Storojineț County

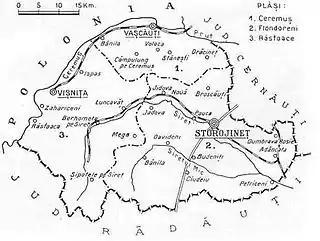
Map of Storojineț County as constituted in 1938.

According to the Romanian census of 1930 the population of Storojineț County was 169,894, of which 45.5% were ethnic Ukrainians, 33.9% ethnic Romanians, 9.0% ethnic Jews, 5.3% ethnic Germans, 4.7% ethnic Poles, as well as other minorities. Classified by religion: 78.1% were Orthodox Christian, 9.1% Jewish, 9.1% Roman Catholic, 1.9% Greek Catholic, as well as other minorities.